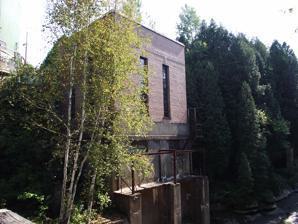
Building: Saint-Alban generating station-2
Country: Canada
Year built: 1927
Dam in Quebec, Canada Saint-Alban generating station-2 Location of Saint-Alban generating station-2 in Quebec Country Canada Location Saint-Alban , Portneuf Regional County Municipality , Capitale-Nationale , Quebec , Canada Coordinates 46°42′25″N 72°04′57″W / 46.70694°N 72.08250°W / 46.70694; -72.08250 Purpose Power Status Operational Construction began 1925 Opening date 1927 ; 98 years ago ( 1927 ) Saint-Alban generating station-2 The Saint-Alban-2 power station is an old hydroelectric power station located on the Sainte-Anne River at the level of the Sainte-Anne River Gorges in Saint-Alban in province of Quebec ( Canada ). It was built between 1925 and 1927 to replace the Saint-Alban-2 power station, which was destroyed by a flood in 1924. It was in use until 1984. It was built at the start of the 2000s to be included in the Portneuf Regional Natural Park . The power station, the balance chimney , the penstock as well as the dam were cited as heritage building in 2002 by the municipality of Saint-Alban. History Remains of the Saint-Alban-1 power station The Saint-Alban-1 power station was built between 1911 and 1917 by the Portneuf Hydraulic Company. In 1924, a flood destroyed the powerhouse, causing the bankruptcy of the company. A new power plant was built by the Portneuf Power Company, a subsidiary of the Shawinigan Water & Power Company between 1915 and 1927. The new power plant incorporates elements of the old power plant, including the arch dam . She built new structures, including a power plant further from the falls, a penstock and a balance chimney . In 1963, following the nationalization of electricity , the power plant passed into the hands of Hydro-Québec . It was closed in 1984. A new powerhouse was built at the new dam in 1996 by Algonquin Power Fund. In the early 2000s, the site of the power station was set up to accommodate one of the sectors of the Portneuf Regional Natural Park . The Saint-Alban-2 generating station was cited as a heritage building by the municipality of Saint-Alban on April 2, 2002. Notes and references